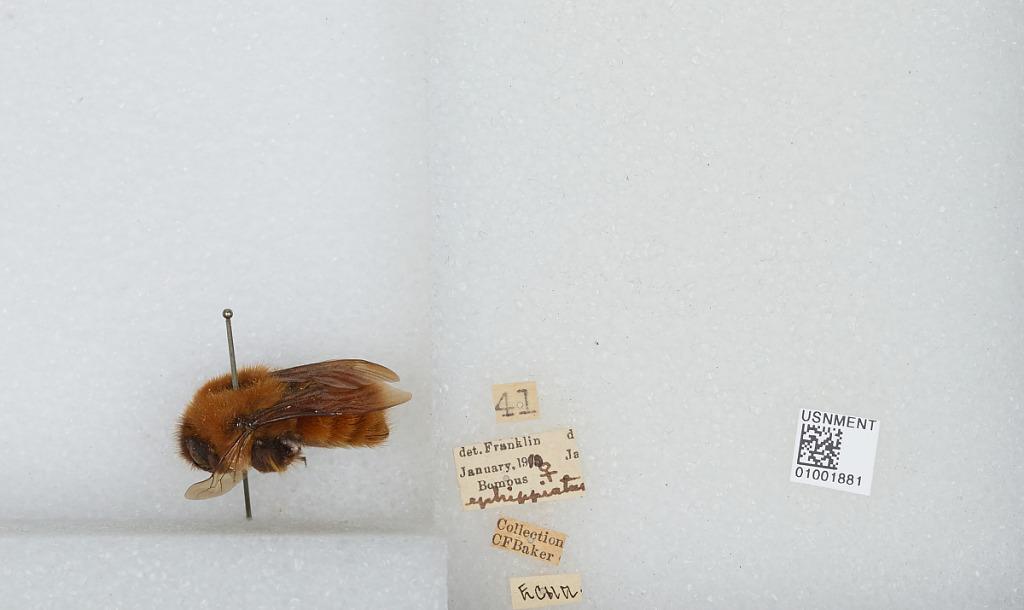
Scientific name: Bombus (Pyrobombus) ephippiatus (Say)
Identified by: Franklin